Doubletime

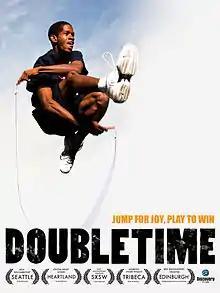
Festival poster

Doubletime is a documentary film about the sport of modern-day jump roping and Double Dutch. The film follows two disparate teams—one suburban white and one inner-city black—as they train to compete against each other for the very first time.